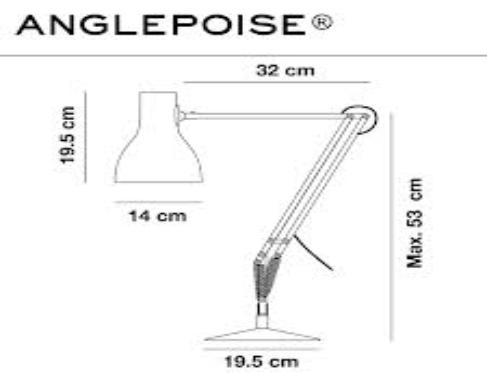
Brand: anglepoise
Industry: Necessities